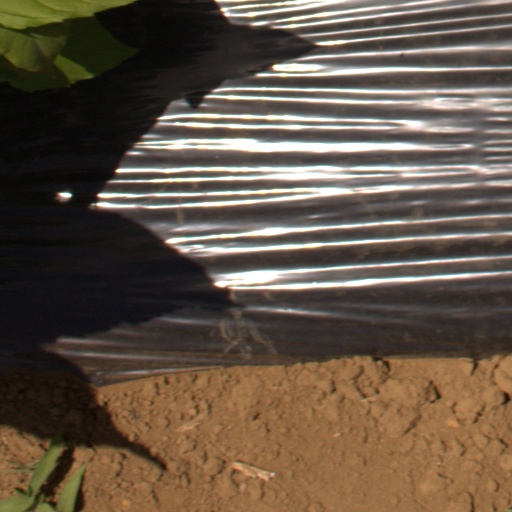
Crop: Jerusalem artichoke